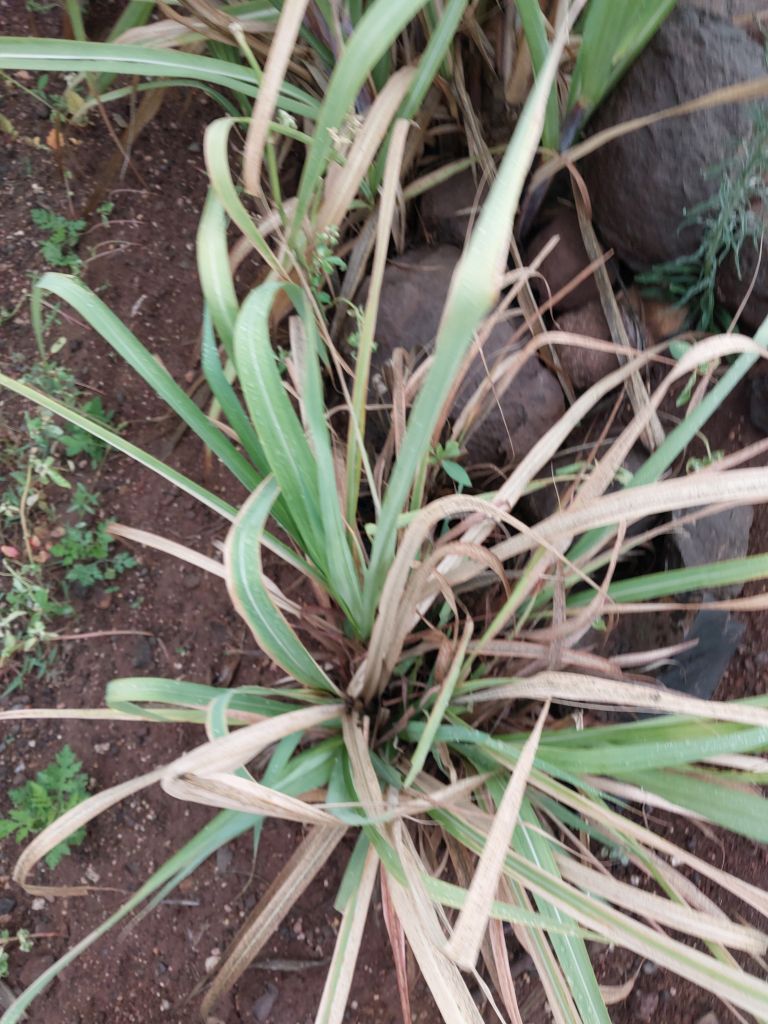
Label: Grassy shoot